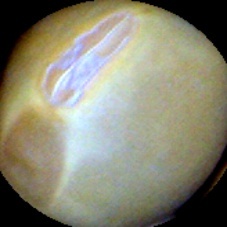
Label: Intact